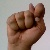
The image shows a hand gesture representing the letter 'T' in Indian Sign Language.